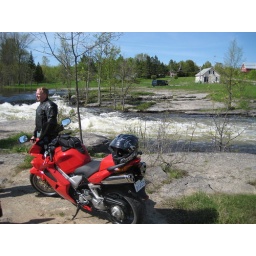
May 15, 2009, Eganville, ON. Behind Steve is a small white house that sits near the famous Bonnechere Caves.